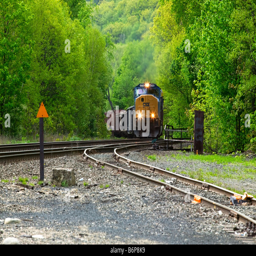
a locomotive coming up to a switch at a siding on the railroad tracks near a train station